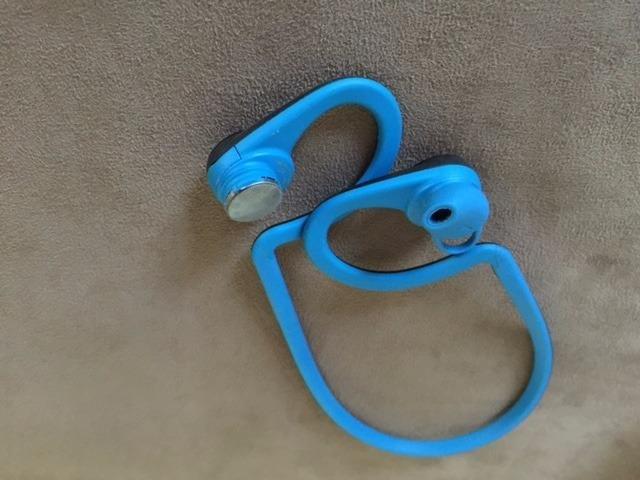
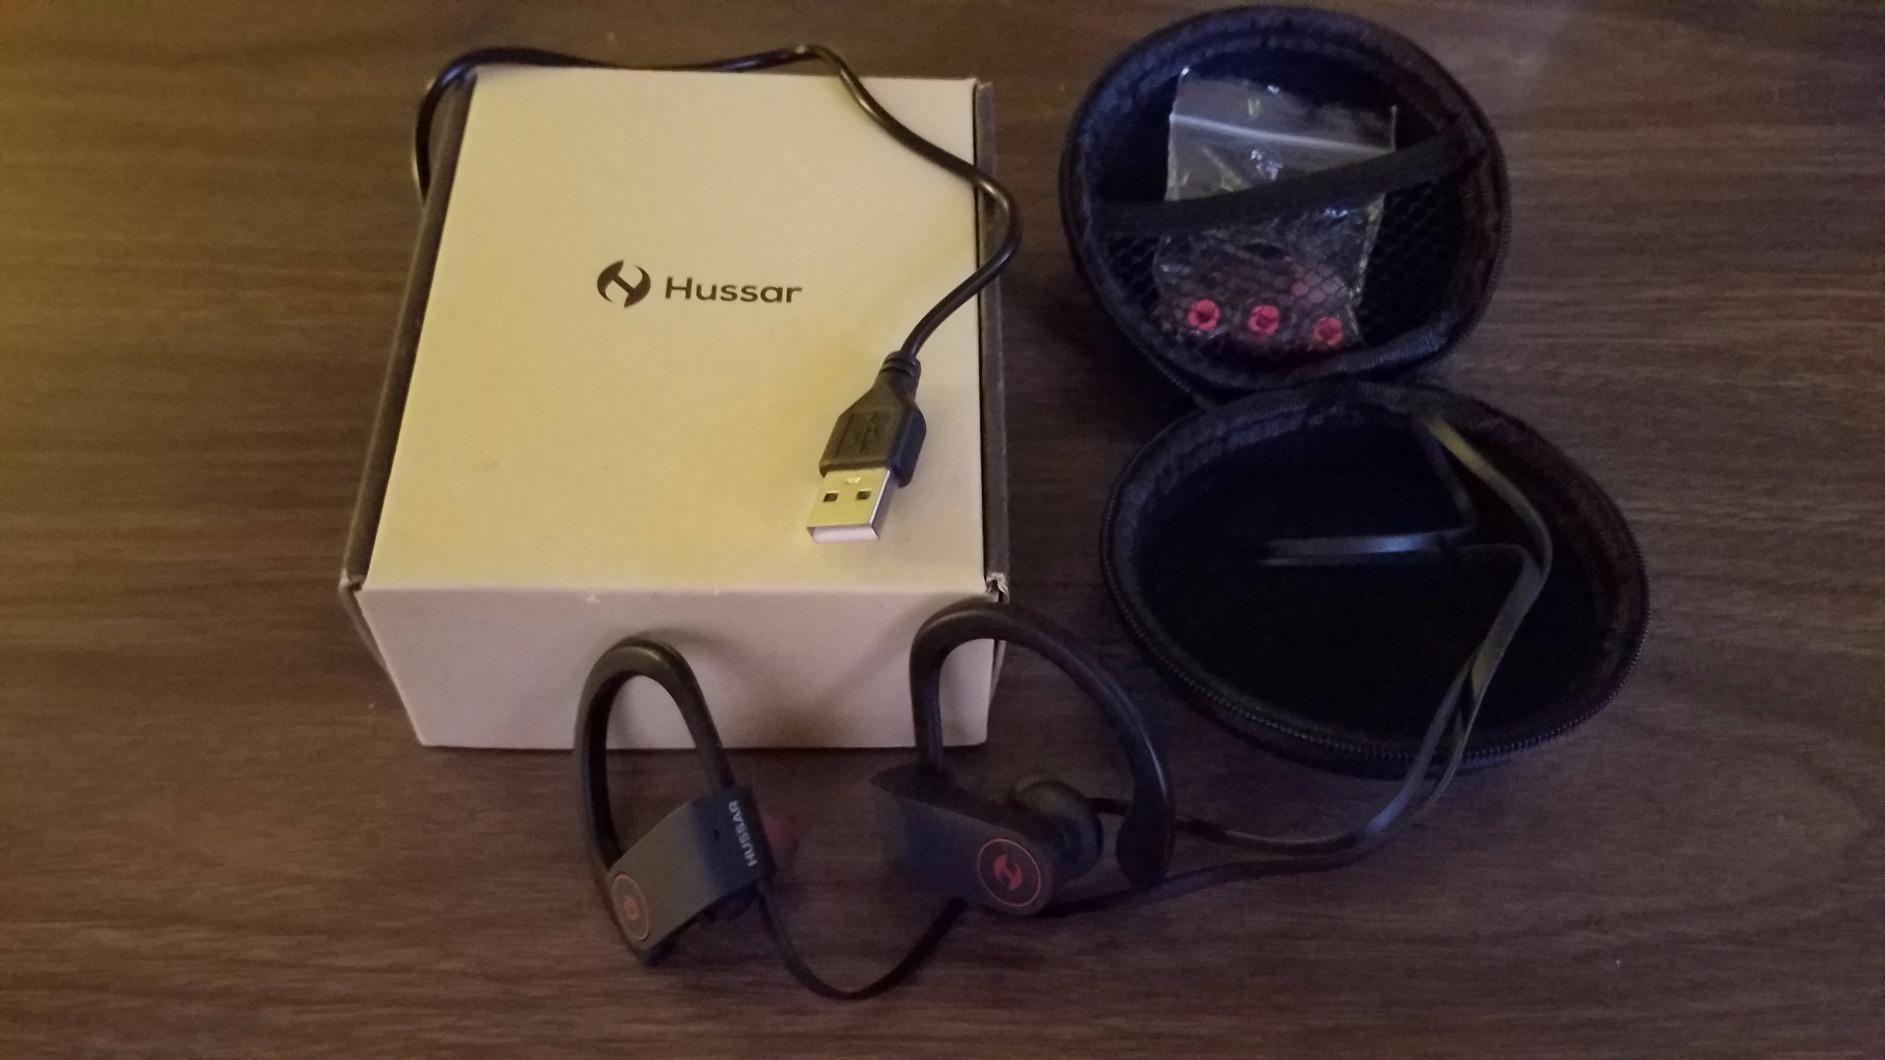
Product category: headphones
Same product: no